Truman Hunt

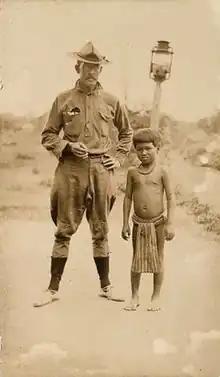
Hunt posing with one of his "Igorrotes", taken circa 1904.

Truman Knight Hunt (1866 – February 16, 1916) was an American military officer, medical doctor and showman. In 1904, he put on a traveling human zoo show performed by Filipinos, which was eventually shut down by the United States Federal Government due to wage theft.